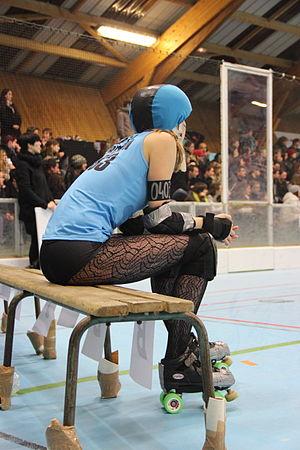
Le roller derby est un sport d'équipe de contact à prédominance féminine se pratiquant en patin à roulettes sur une piste de forme ovale, le but du jeu étant pour l'une des joueuses de réussir à dépasser en un laps de temps donné les joueuses adverses, en gagnant un point par tour et par joueuse adverse dépassée. En France, le roller derby se joue uniquement sur une piste plate. La France organise pour la première fois un championnat national à plusieurs niveaux pour la saison 2015-2016.